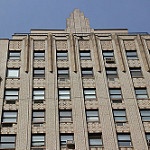
Label: buildings